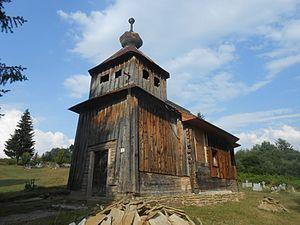
Šmigovec est un village de Slovaquie situé dans la région de Prešov.